Valve audio amplifier

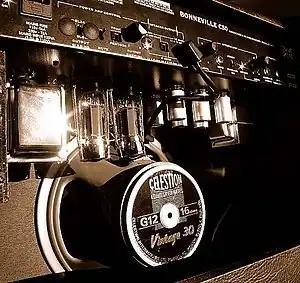
Rear view of a valve combo guitar amplifier. Visible are two glass 6L6 output tubes, six smaller 12AX7 preamp tubes in their metal tube retainers and both the power transformer and the output transformer.

Guitar amplifiers are often designed so they can, when desired by the guitarist, distort and create a tone rich in harmonics and overtones. The characteristics of the tube and the circuit directly influence the nature of the sound produced. Even the power supply can influence the tonal shape, with relatively undersized power supply capacitors producing a characteristic "sag" at instants of peak output and power draw, and subsequent recovery, that is often considered musically engaging. In addition, guitarists may employ acoustic feedback, further modifying the resulting sound (noting that the feedback signal has a slight time lag relative to the original signal).